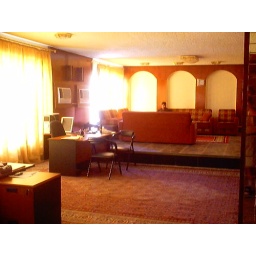
The TV lounge. My desk is in the lower left corner.